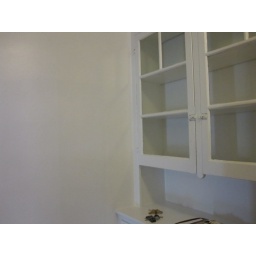
glass cabinets in kitchen